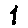
Label: 1